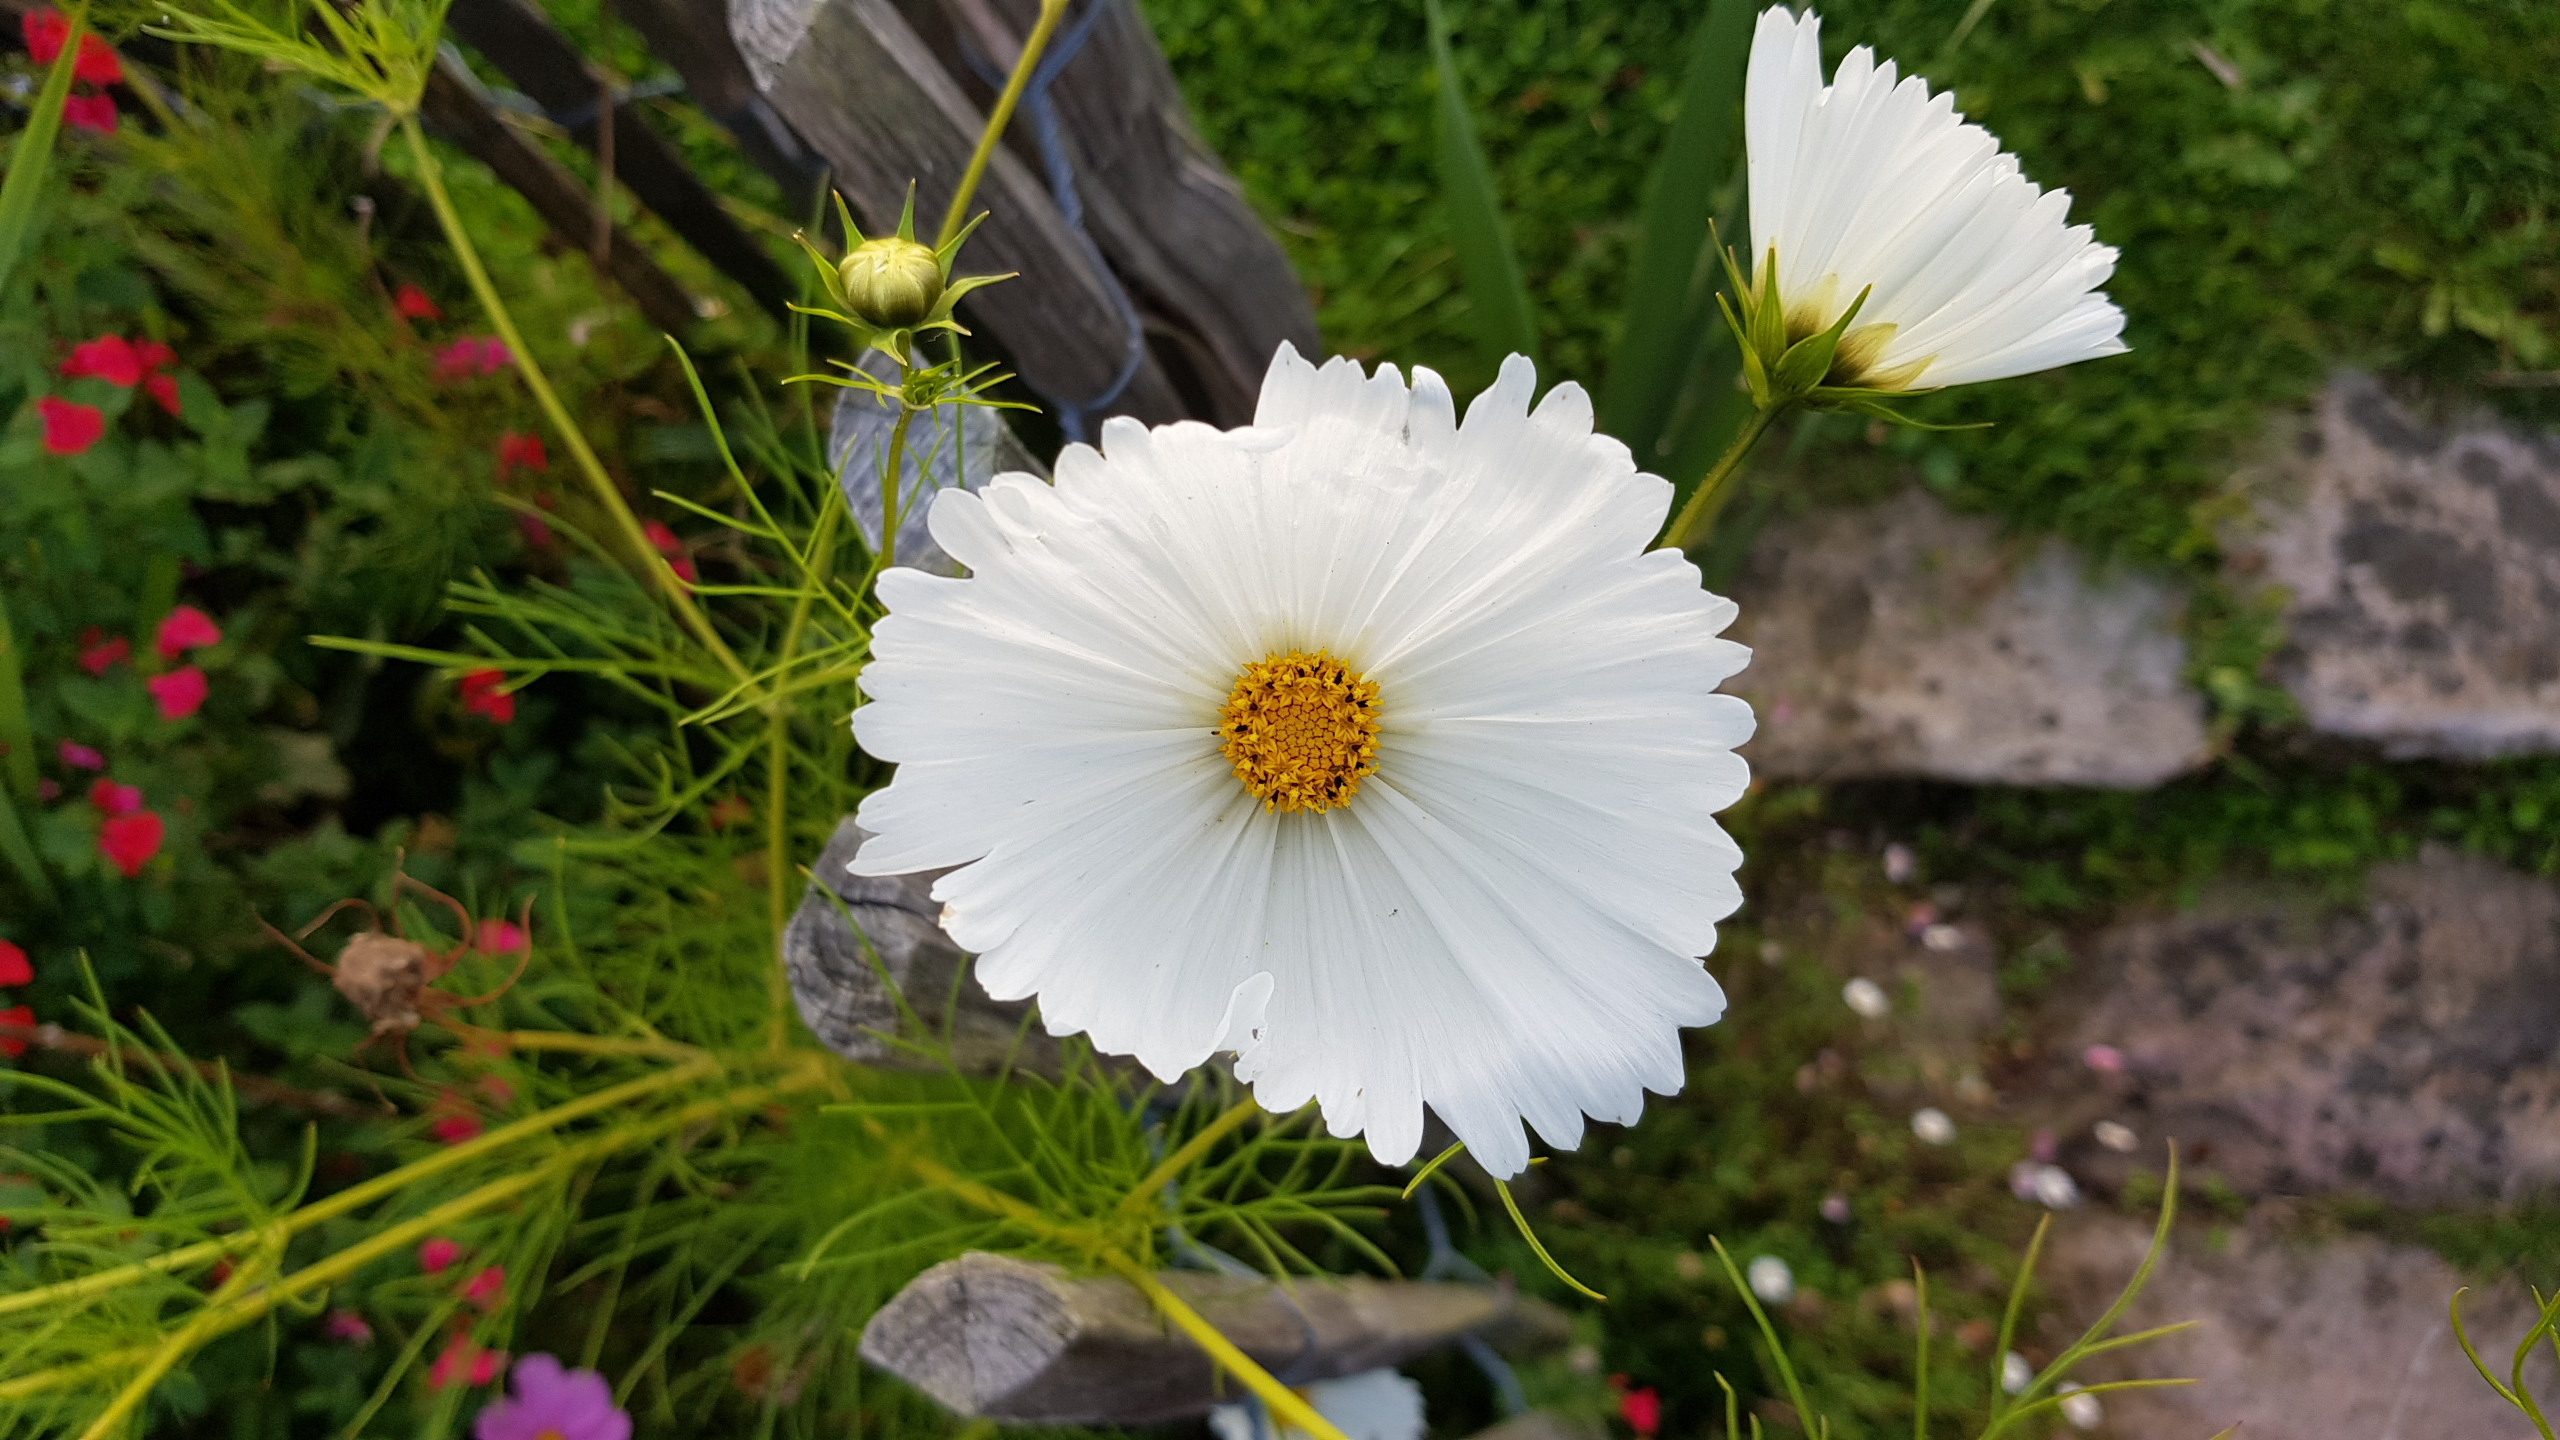
white, flower, nature, beauty, green, plant, botany, petal, grass, terrestrial plant, flowering plant, grass family, annual plant, groundcover, landscape, daisy family, pollen, spring, herbaceous plant, plant stem, perennial plant, herb, wildflower, macro photography, daisy, asterales, oxeye daisy, field